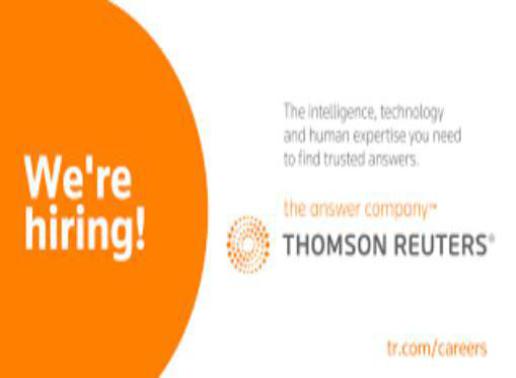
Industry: Others